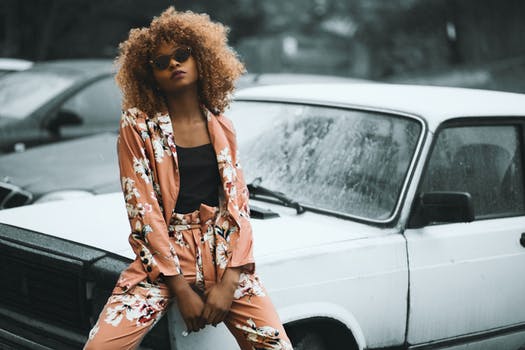
Label: No Watermark